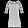
Label: Dress